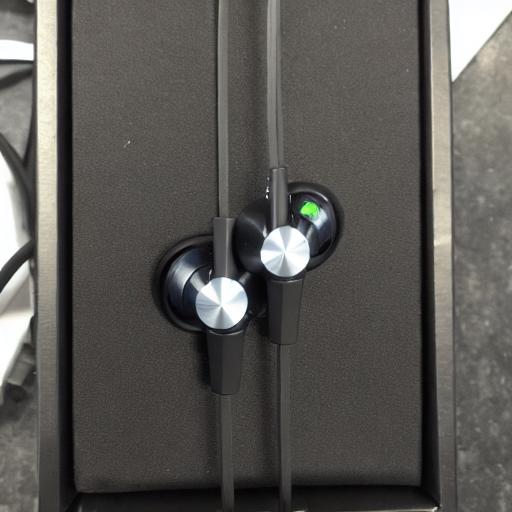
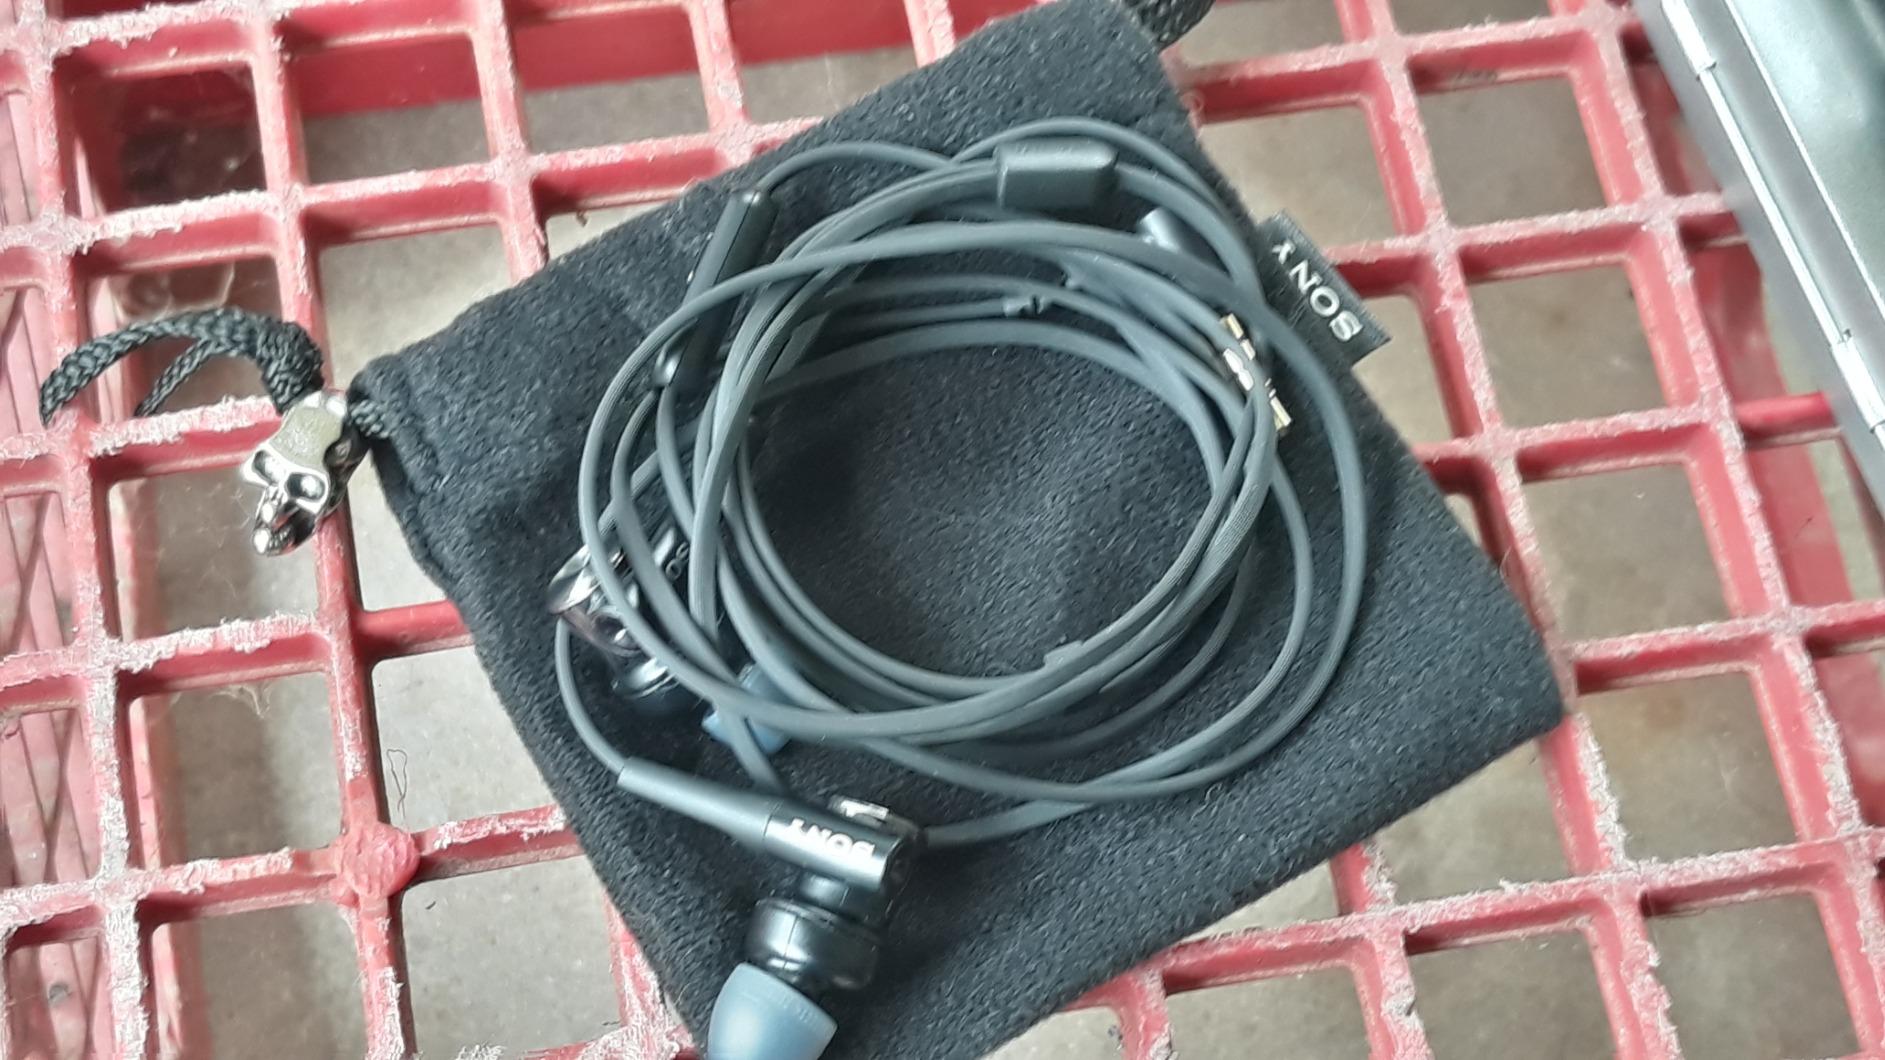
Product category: headphones
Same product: no